Atholville, New Brunswick

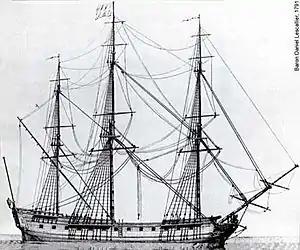
A drawing of the "Machault" which was involved in the Battle of Restigouche.

The Acadians settled in Pointe-aux-Sauvages on the present site of Campbellton between 1750 and 1755 - the year of the start of the Expulsion of the Acadians. In 1753 the daughter of Françoise Cailleteau sold the lordship of Restigouche to one "Bonfils" from Quebec. In 1759, after the fall of Quebec, the colony begged France to send reinforcements. On 19 April 1760 six ships, under the command of "François Chenard de la Giraudais", left Bordeaux carrying 400 men and food. Giraudais, on learning that a British fleet had penetrated into the Saint Lawrence River, decided to take refuge in the Restigouche River and set up batteries on its banks. The Battle of Restigouche took place east of the village from 3 to 8 July 1760. The British fleet outnumbered the French. Without reinforcements, Montreal surrendered on 8 September to the troops of Jeffery Amherst. The French troops at Restigouche surrendered on 23 October and were repatriated to France. The United Kingdom officially took possession of New France in 1763 by signing the Treaty of Paris. In 1764 Bonfils tried to gain recognition of his ownership of the lordship of Restigouche but it was refused under an Act of 1759 canceling all the concessions made under the French regime.